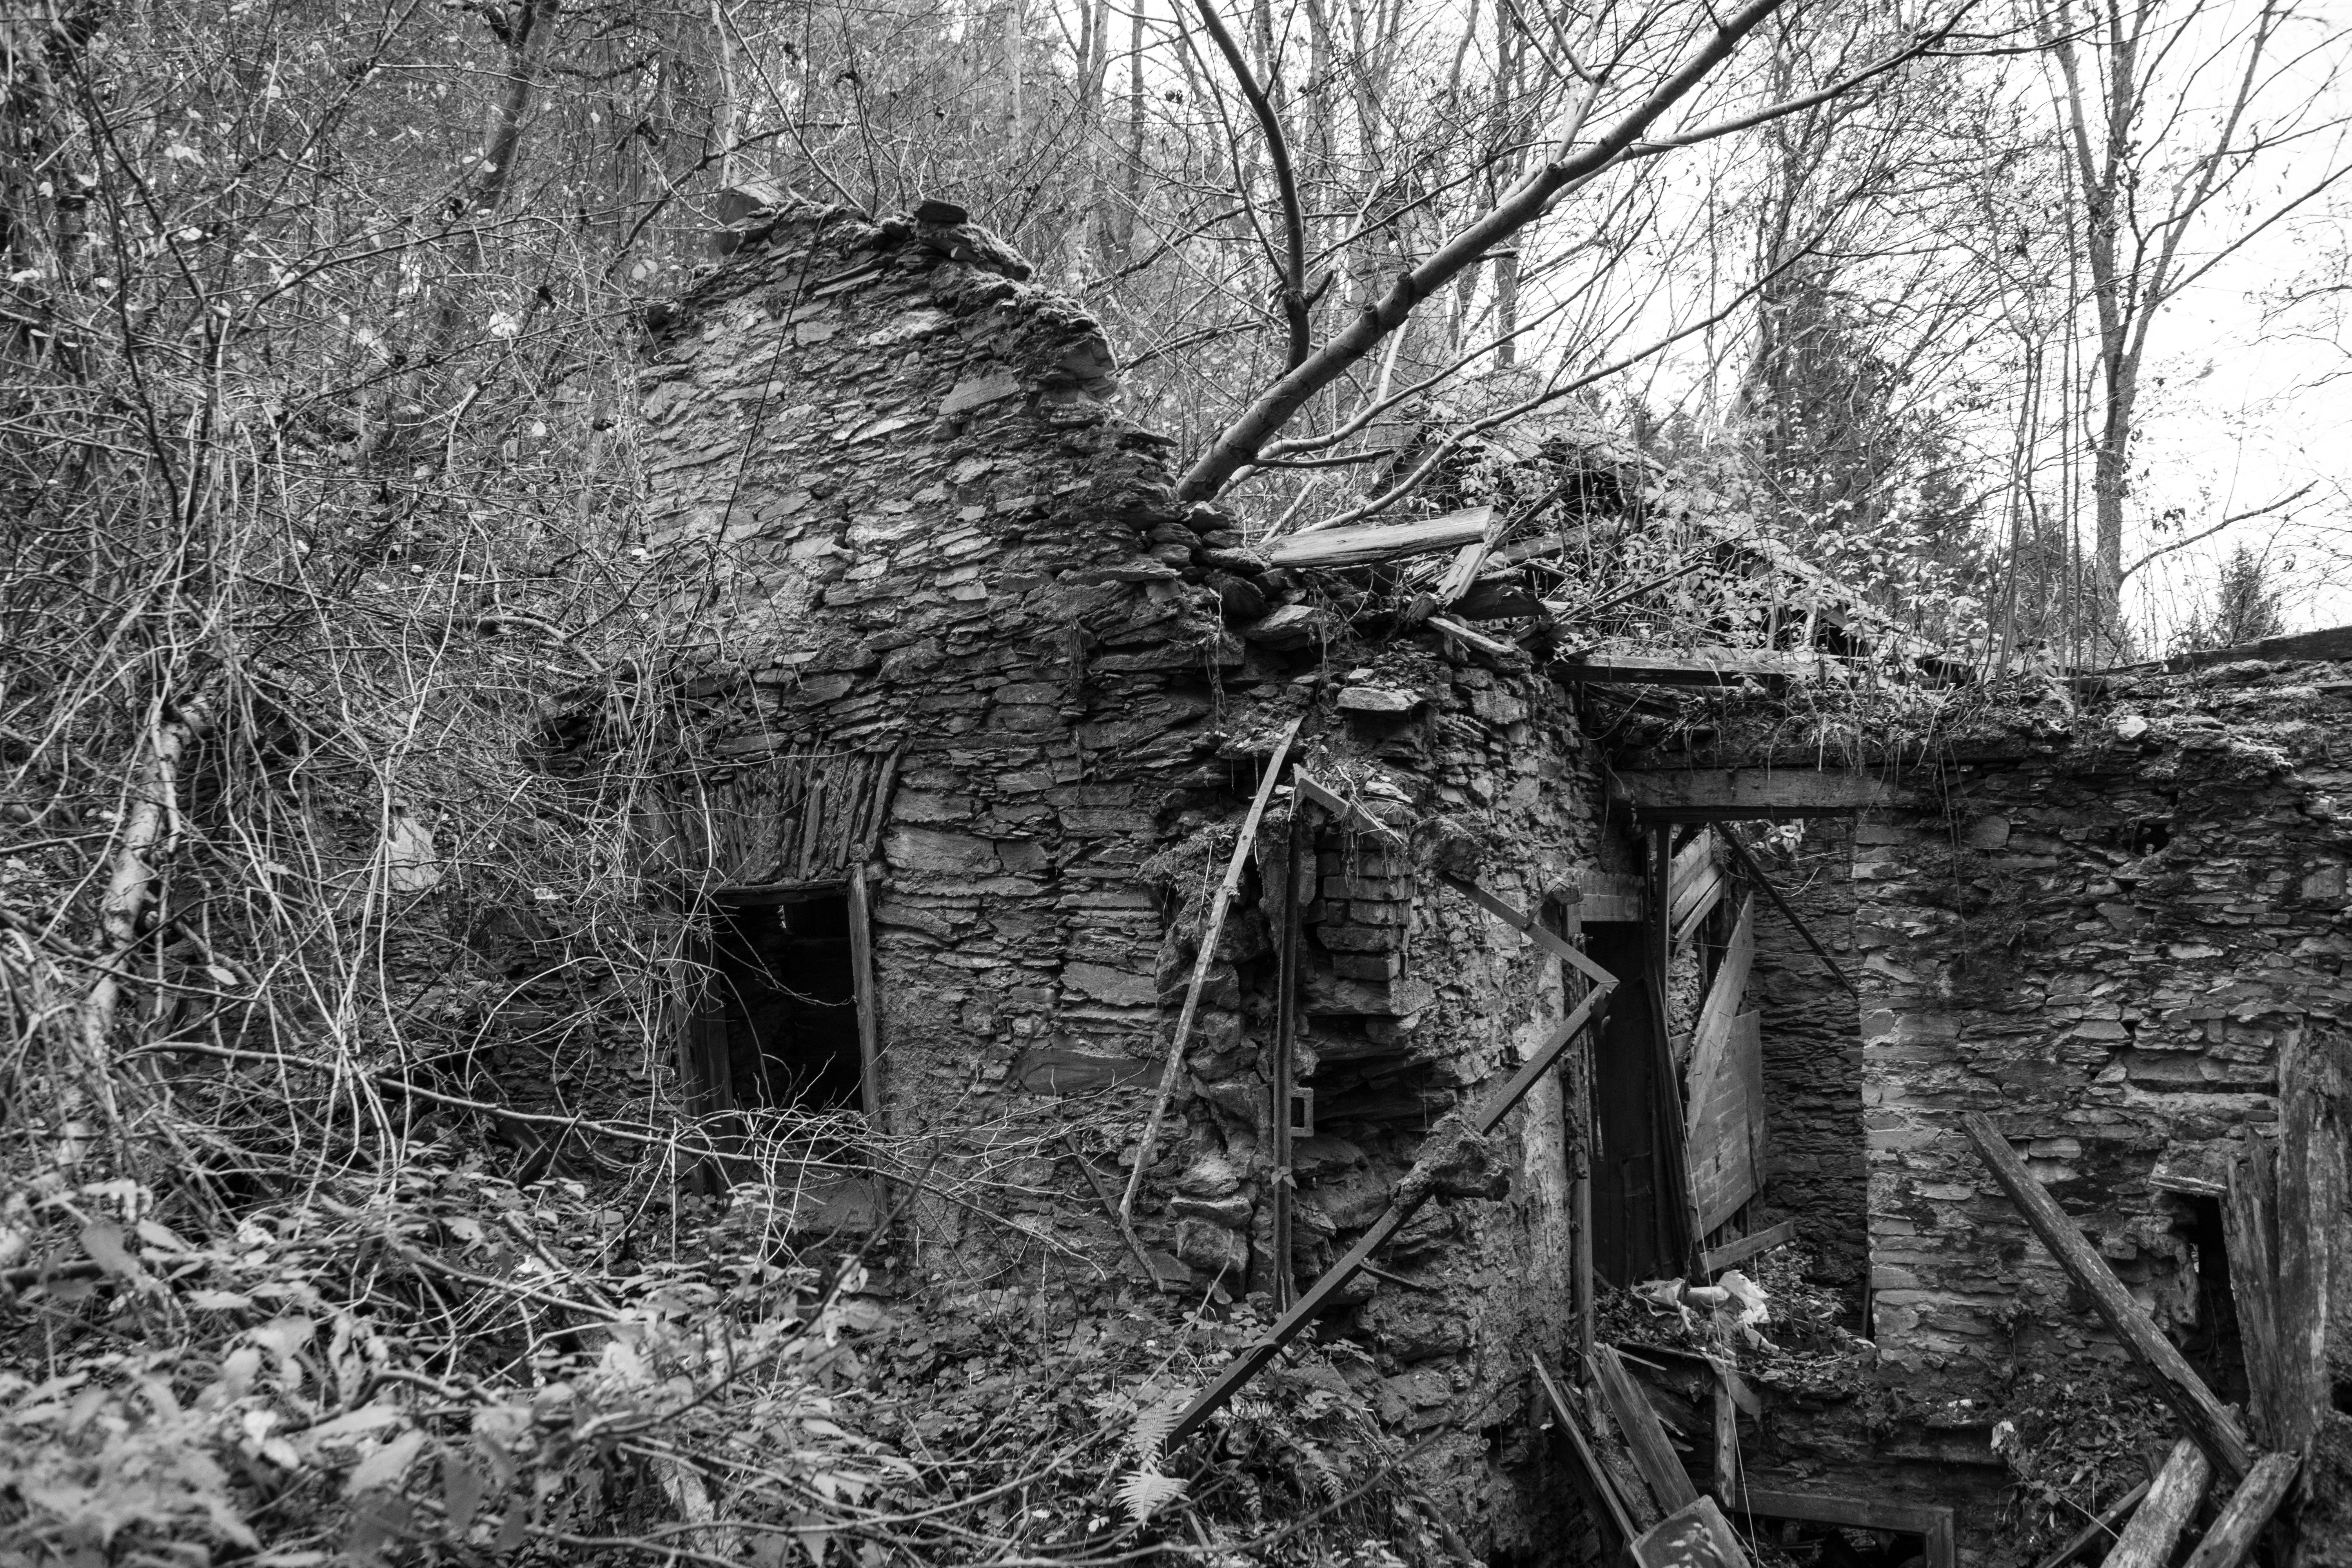
tree, forest, black and white, house, building, old, stone, hut, shack, broken, decay, ruin, monochrome, old building, destroyed, old house, ruins, dilapidated, destruction, demolition, forget, leave, remains of a wall, lapsed, rural area, run down, lonely house, monochrome photography